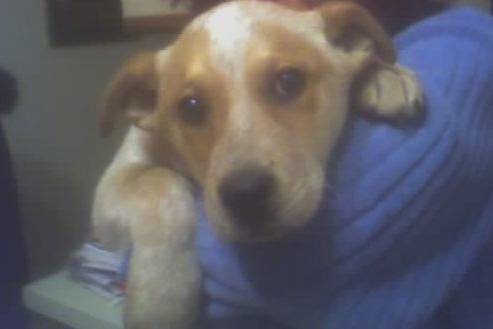
Label: dog